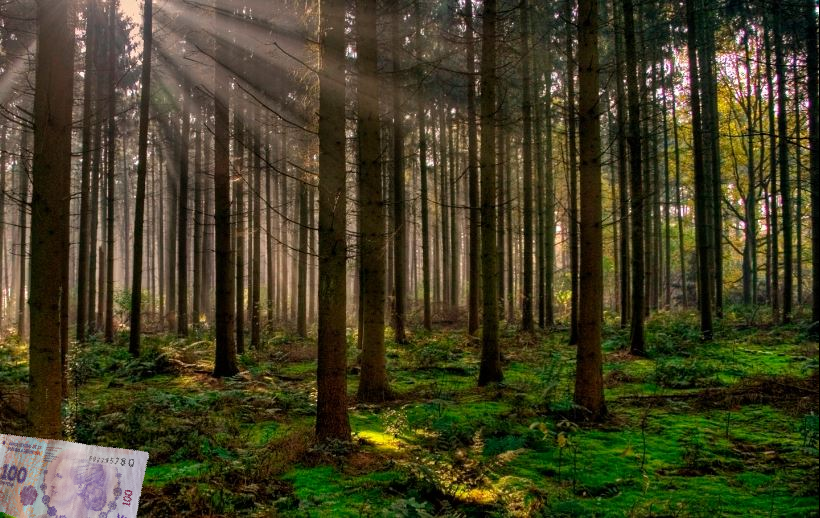
Denominación: 100